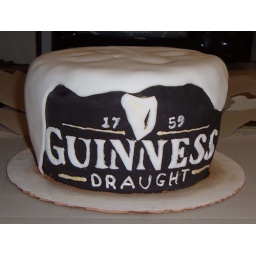
Guinness chocolate cake with chocolate espresso butter cream frosting. Covered in black and white fondant.